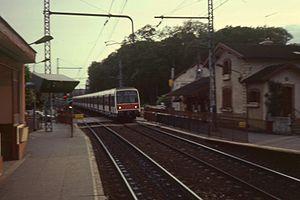
La ligne B du RER d'Île-de-France, plus souvent simplement nommée RER B, est une ligne du réseau express régional d'Île-de-France qui traverse l'agglomération parisienne selon un axe nord-est / sud-ouest, avec deux embranchements. Elle relie Aéroport Charles-de-Gaulle 2 TGV et Mitry - Claye au nord-est à Robinson et à Saint-Rémy-lès-Chevreuse au sud, en passant par le cœur de Paris. À l'origine se trouvait la ligne de Sceaux, inaugurée au milieu du XIXᵉ siècle et qui par prolongements successifs, reliait la gare du Luxembourg à Saint-Rémy-lès-Chevreuse.